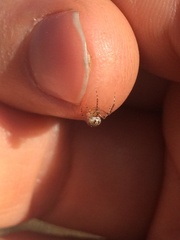
Species: Parasteatoda_tepidariorum